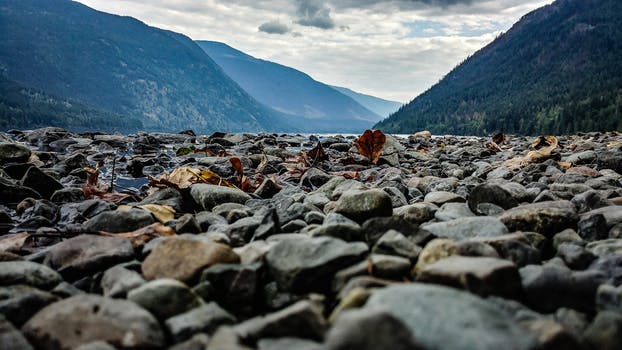
Label: No Watermark